August Belmont

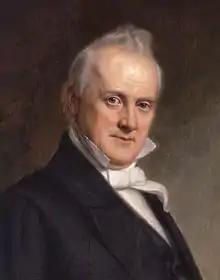
Belmont entered politics as a leading supporter of James Buchanan for president in 1852 and 1856.

Around 1849, Belmont met John Slidell, a leading member of the Democratic Party in Louisiana, through the Union Club of the City of New York. By 1850, Slidell encouraged Belmont to enter politics. Belmont had voted for Democratic candidates since his naturalization in 1844, although most of his business acquaintances were nominal or active Whigs.